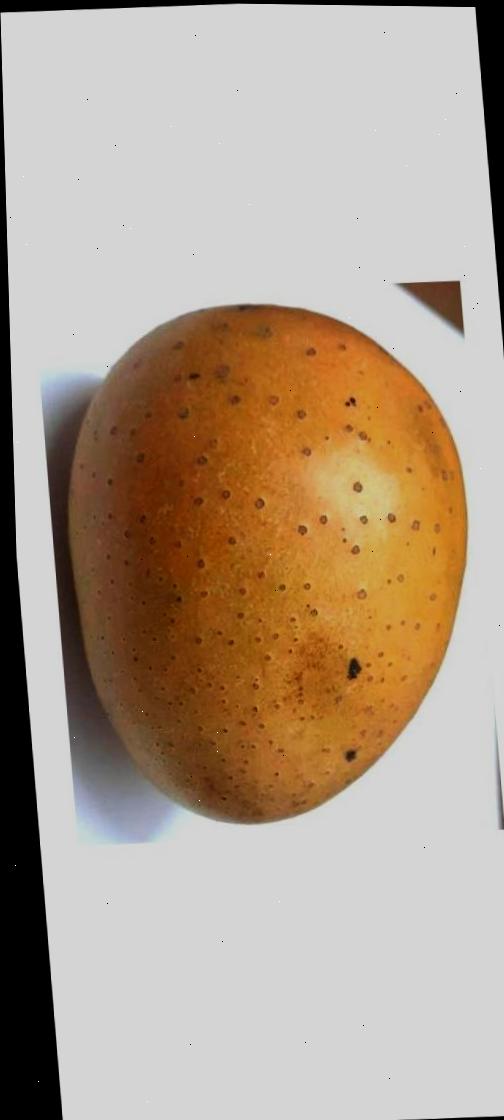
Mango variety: Gourmoti